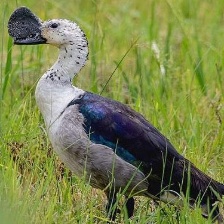
Species: KNOB BILLED DUCK
Scientific name: SARKIDIORNIS MELANOTOS
ImageNet parent category: drake